Fifteenth Air Force

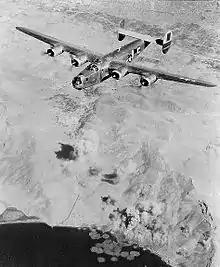
B-24 of the 464h Bomb Group

In April, General Eisenhower ordered the USSTAF to attack German fuel production centers by striking both the oil refineries and the factories producing synthetic fuels. The 15th started the offensive on 5 April when it dispatched 235 B-17s and B-24s from Italy to transportation targets in the vicinity of the Ploiești oilfields in Romania. The refineries were attacked again on 15 and 24 April, inflicting additional damage.